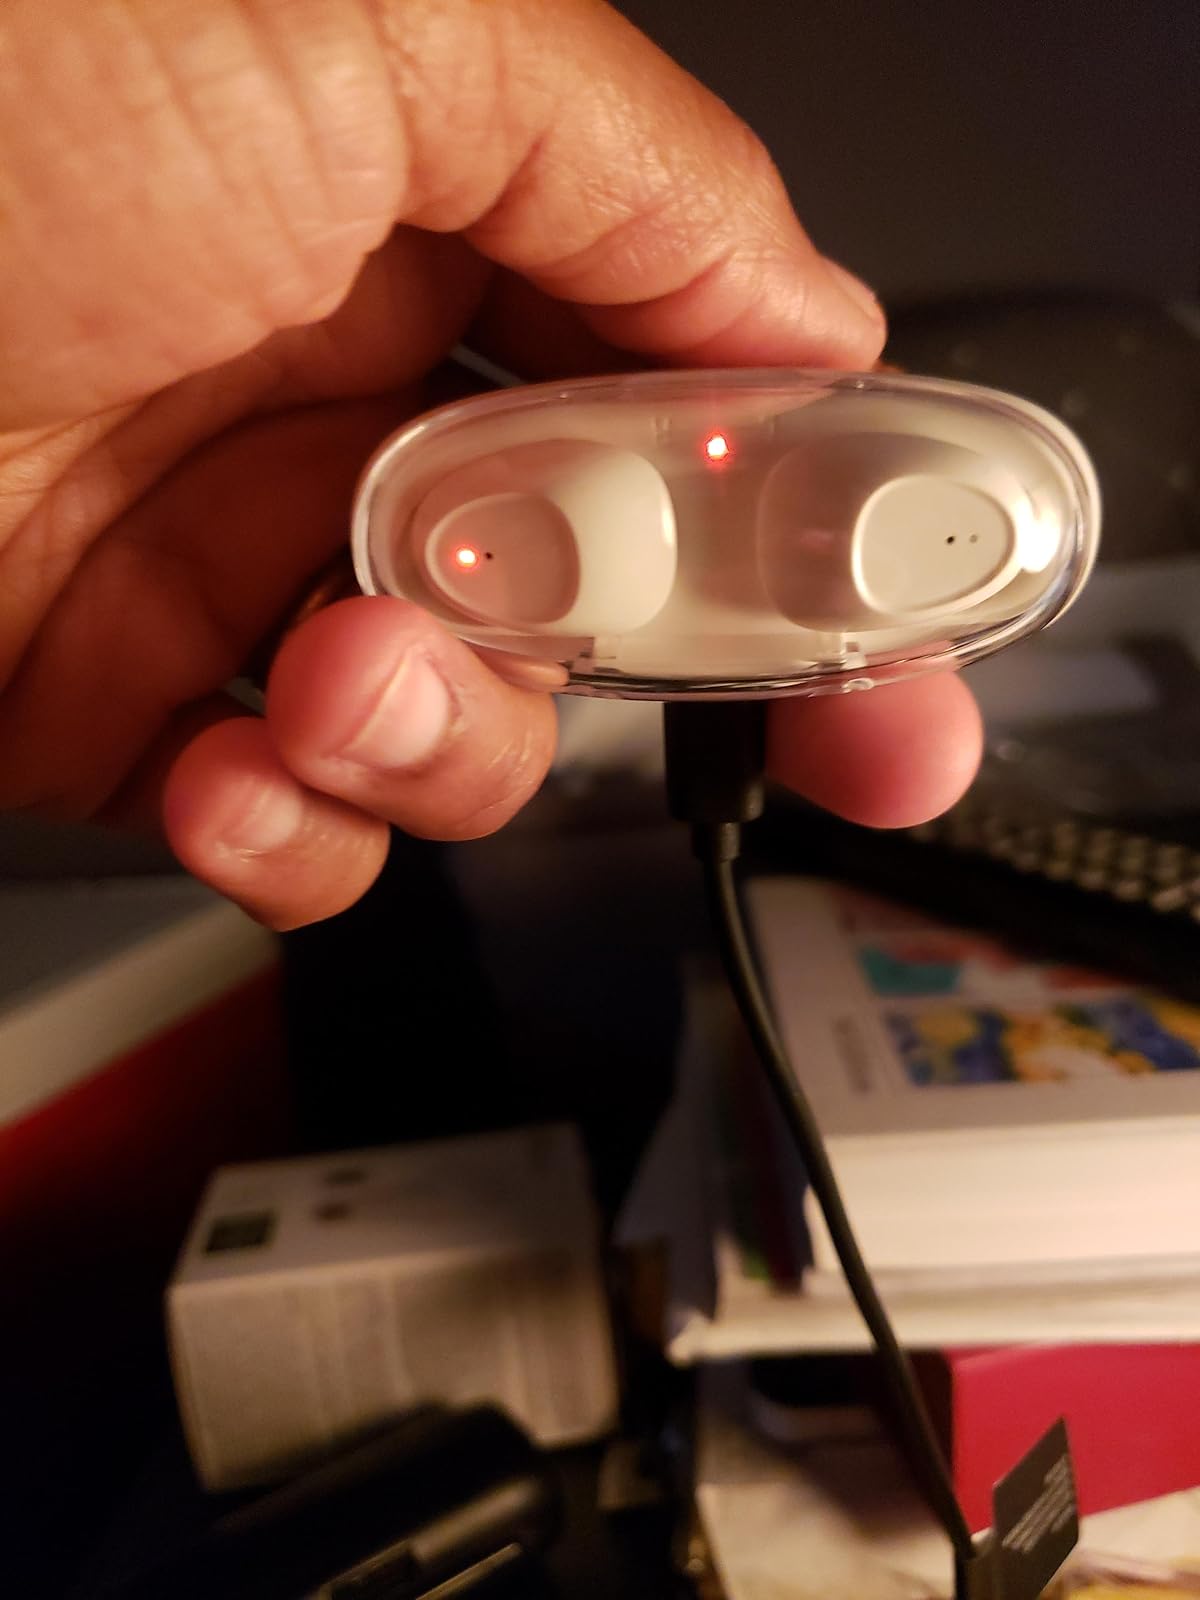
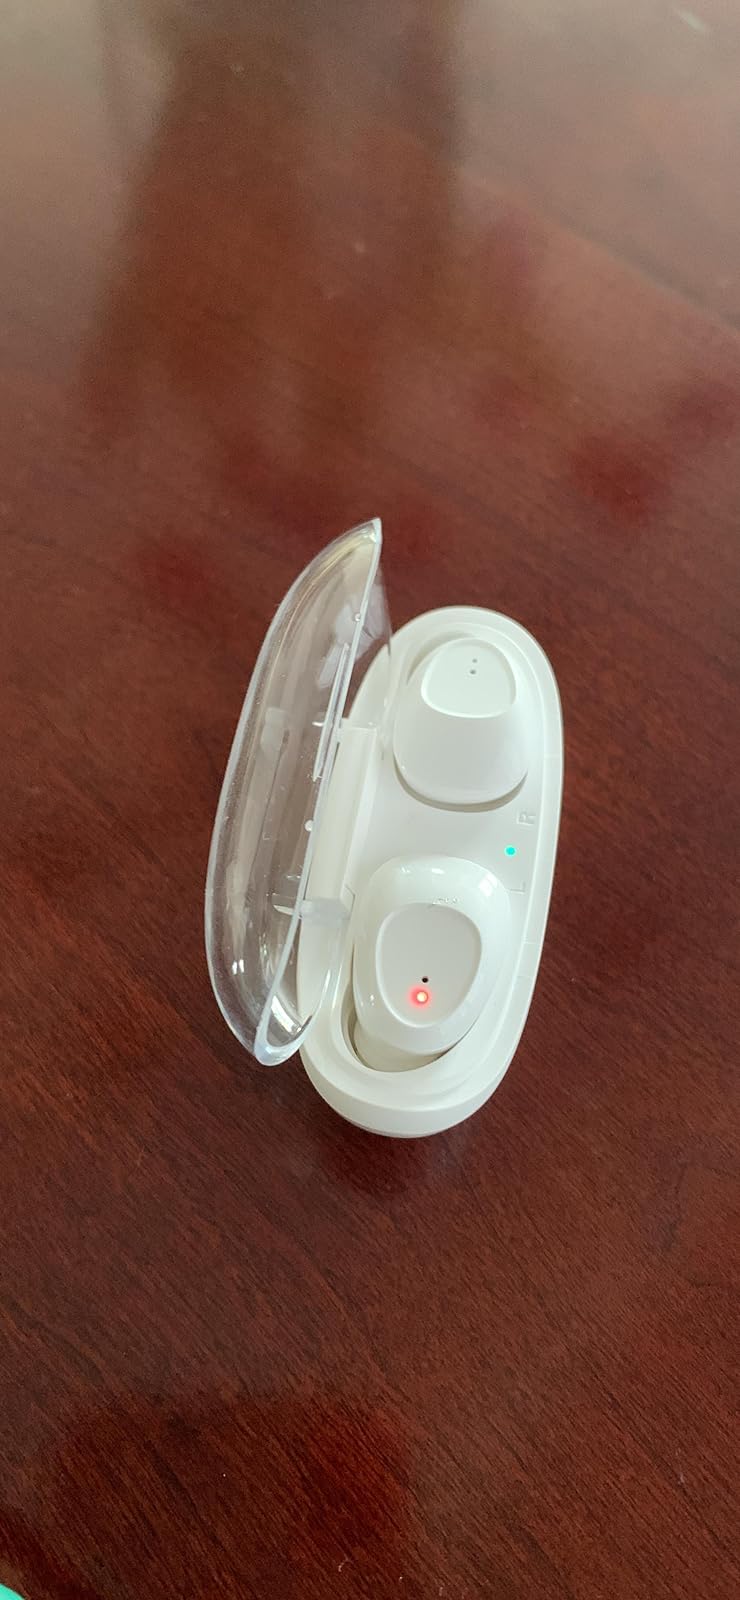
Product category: earbuds
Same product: yes